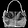
Label: Bag